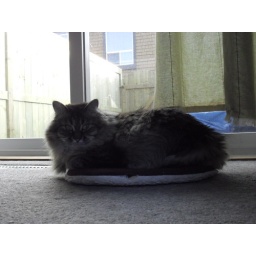
Danya in the window on her cat pad